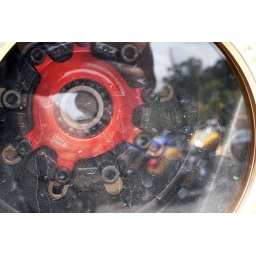
using the clutch glass cover to reflect the yellow harley in the back ground as well as the mechanical components within the cover.